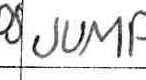
Label: jump